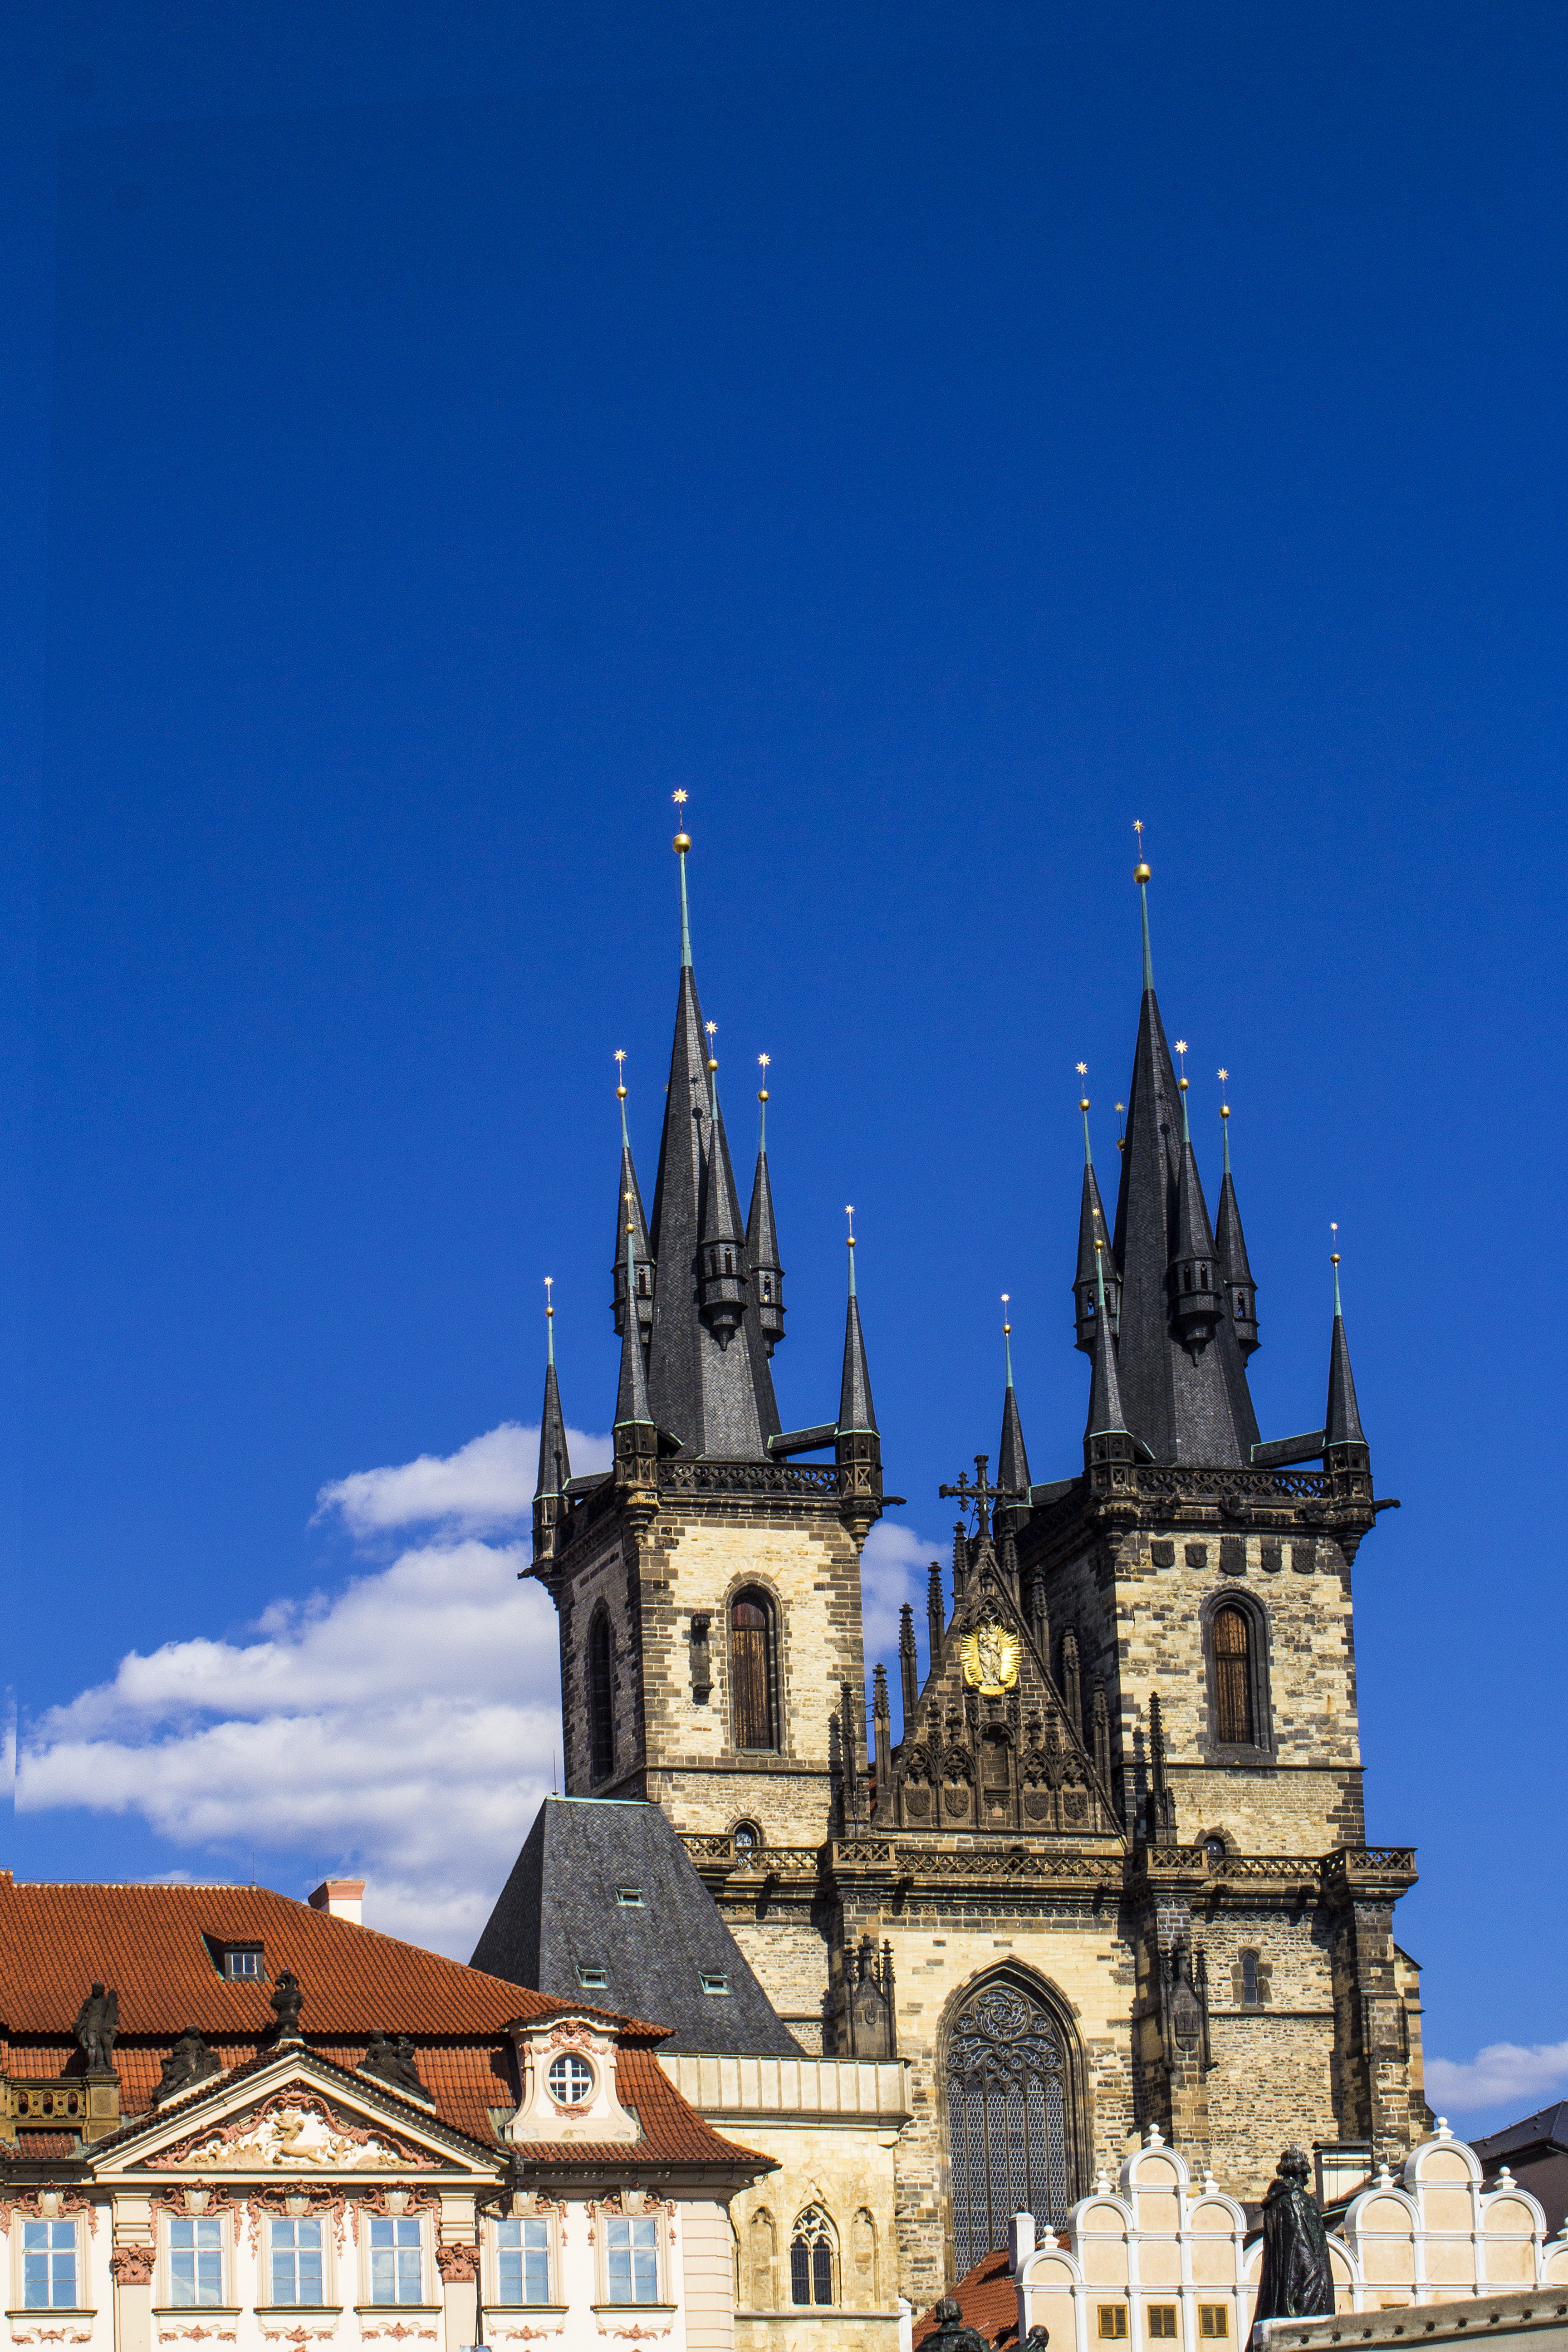
sky, building, tower, landmark, church, cathedral, prague, place of worship, places of interest, spire, steeple, dom, t n church, roman catholic church